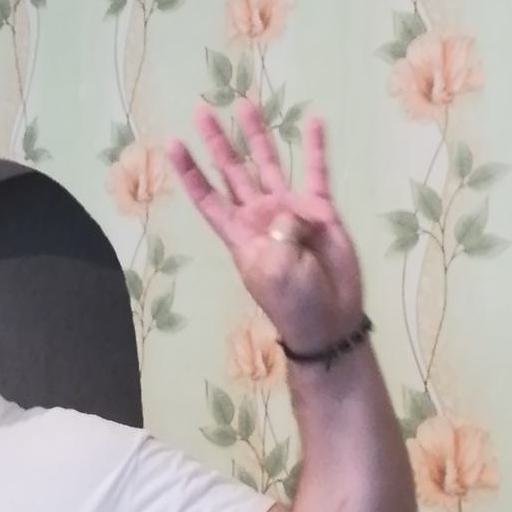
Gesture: four